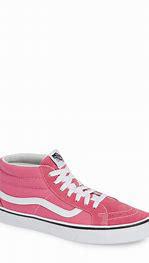
Brand: Vans
Model: SK8 Mid